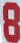
Number: 8